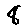
Label: 8